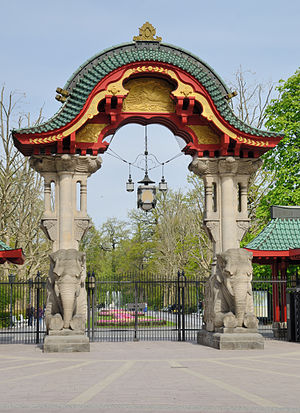
Berlin Zoo
Elefantporten
Berlin Zoo eller Zoologischer Garten Berlin er med sine 35 hektar en af Tysklands største zoologiske haver, og er, med ca. 20.219 dyr fordelt på 1.373 arter, verdens artsrigeste zoo. I bygningerne, som er opført i eksotisk stil, og i de naturalistiske udendørs anlæg kan man se sjældne dyr som gorillaer og kiwier. Der er også et stort akvarium med tre etager med tropiske fisk, hajer og krokodiller.